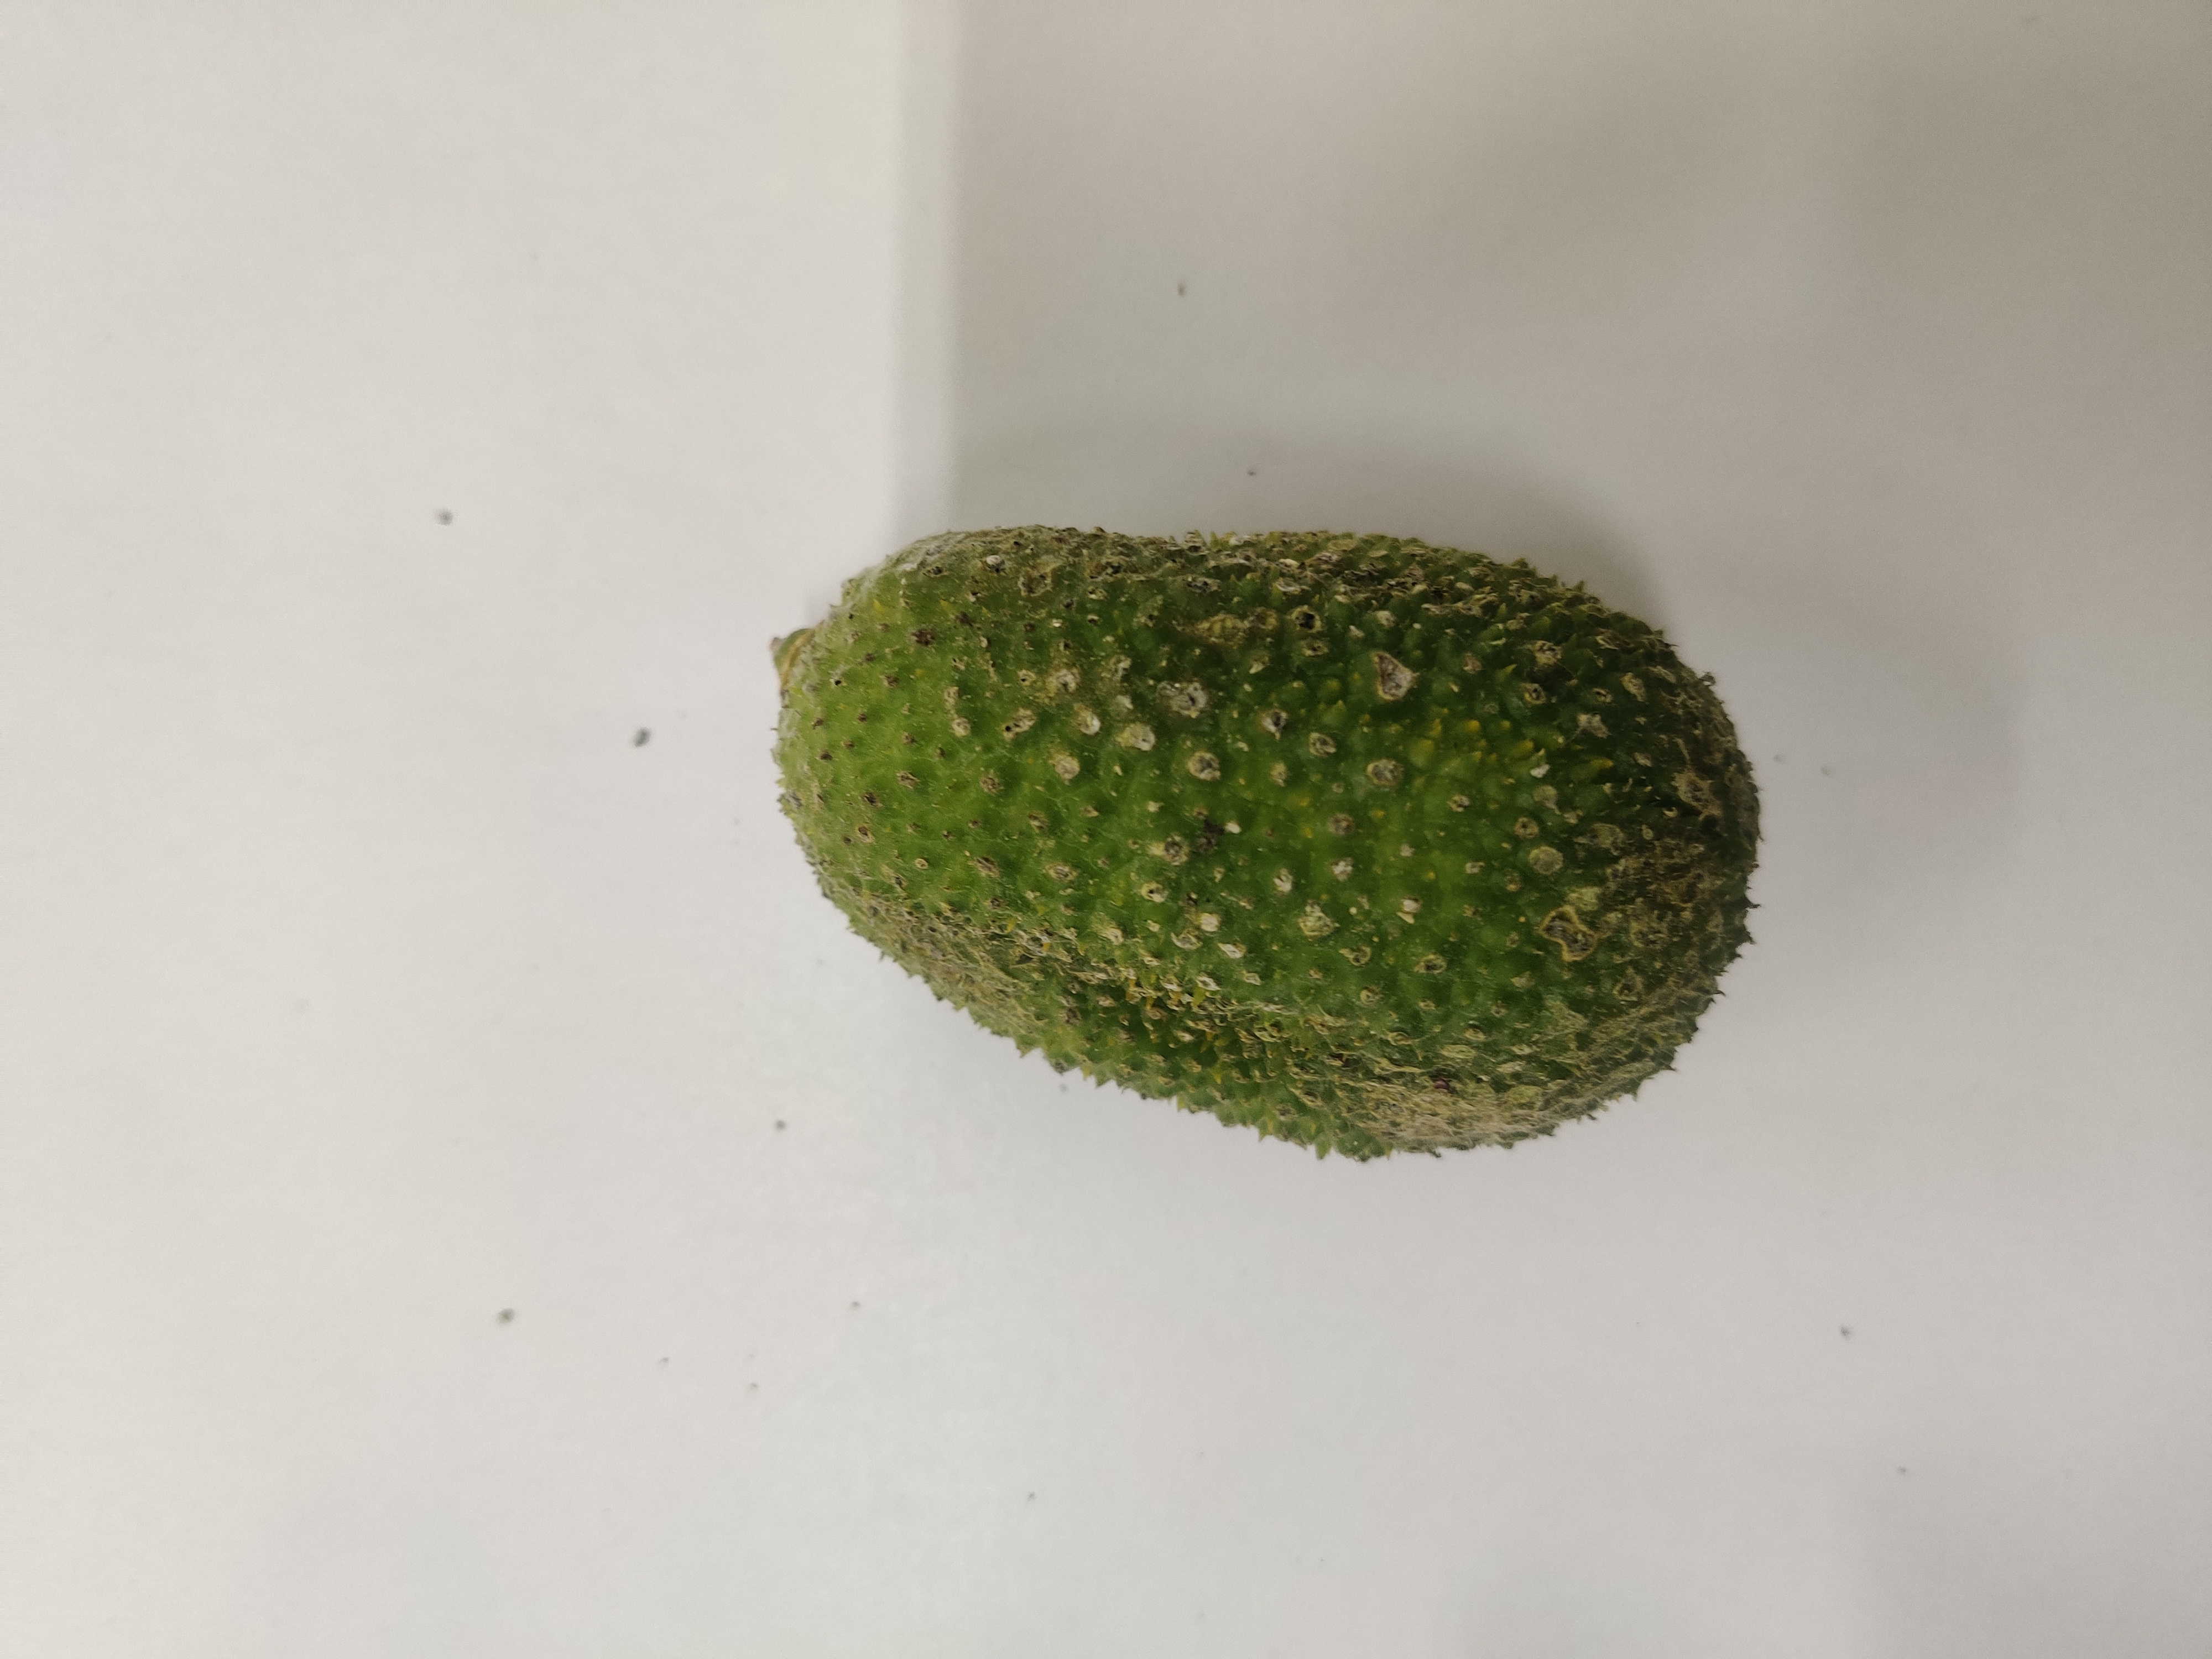
Crop: Spiny Gourd
Condition: Severely Damaged